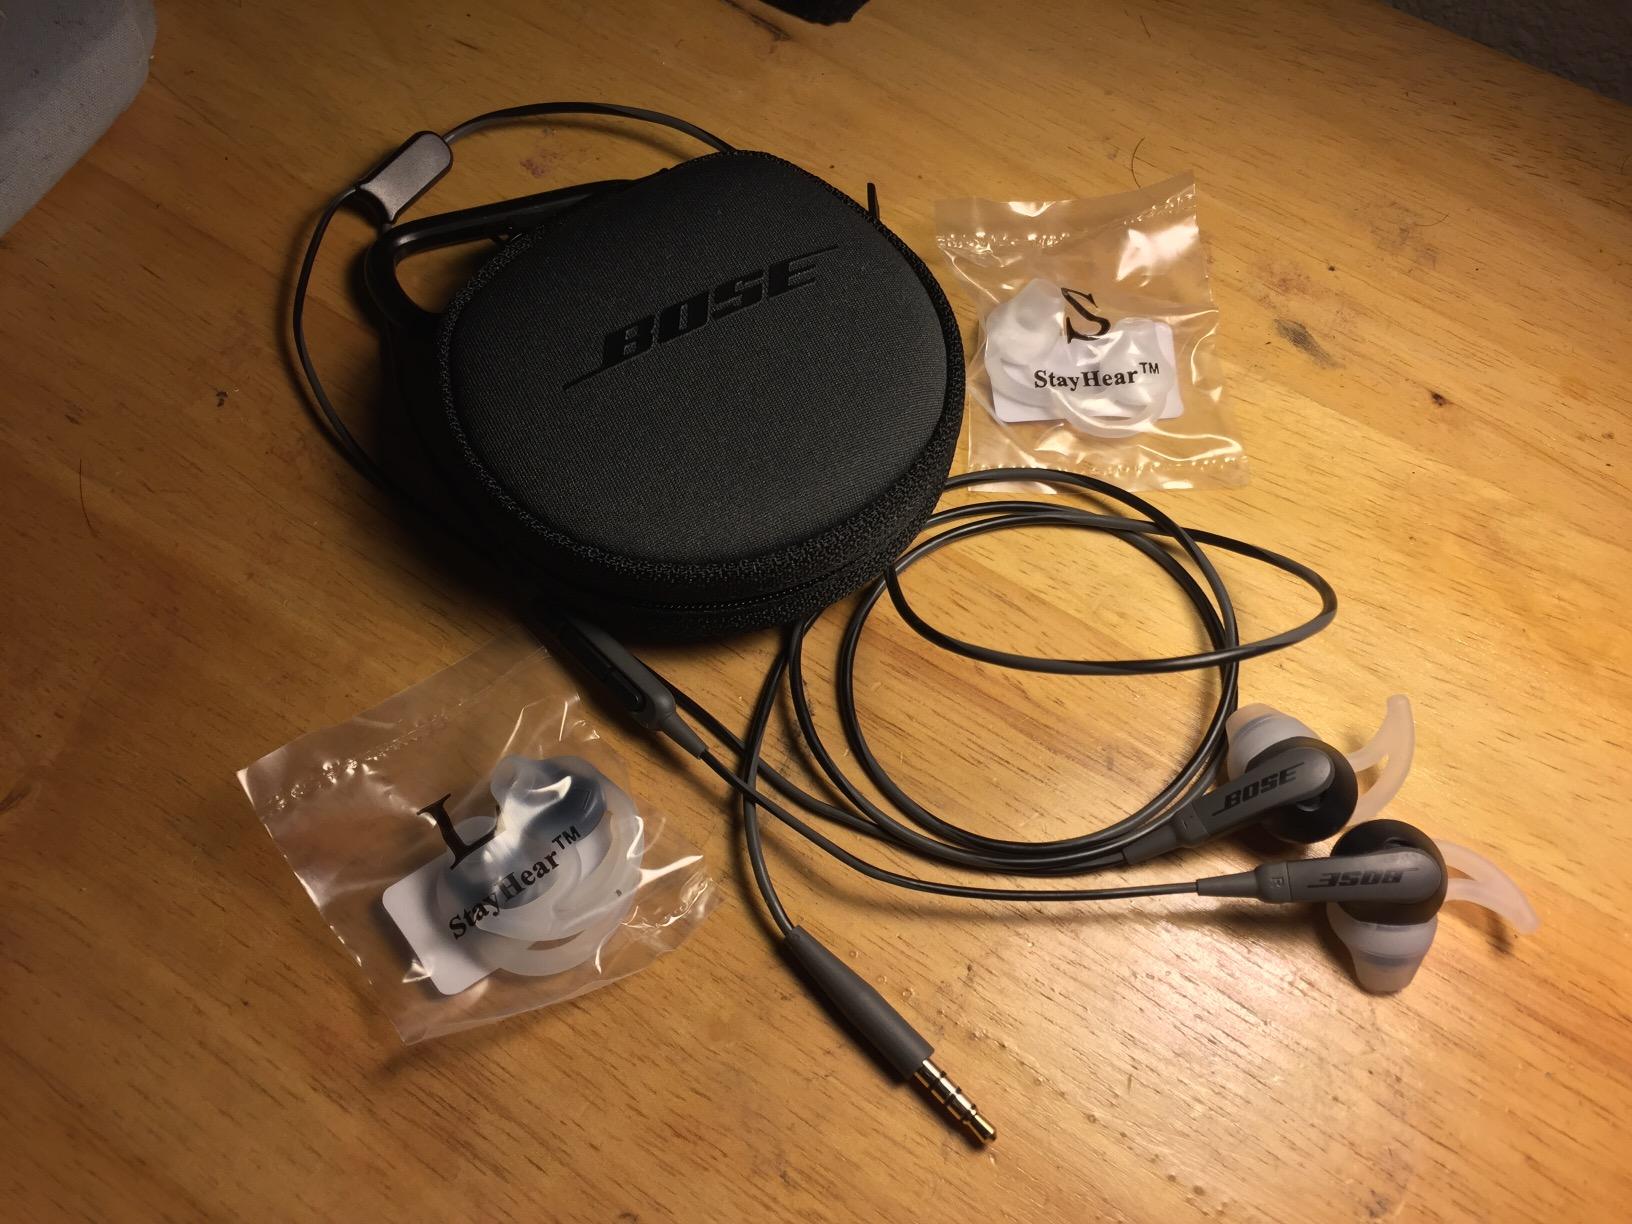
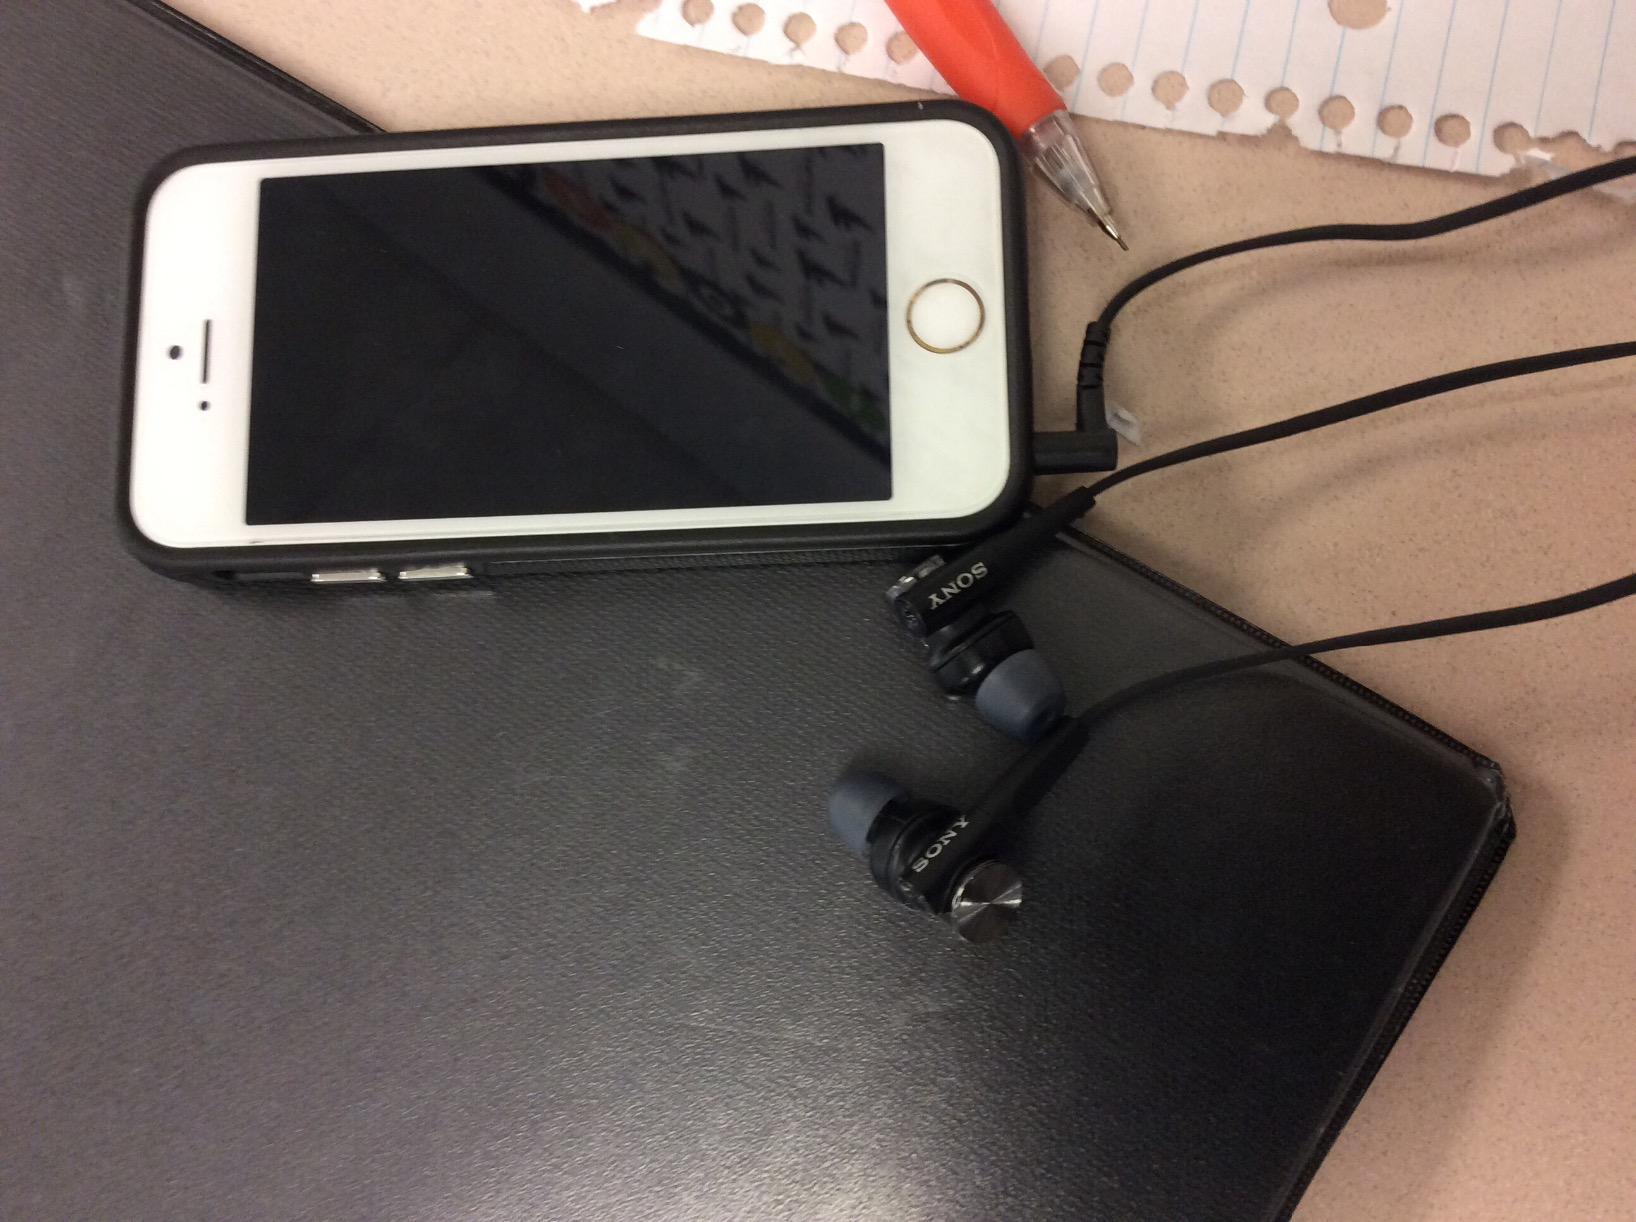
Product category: headphones
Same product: no